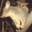
Label: possum